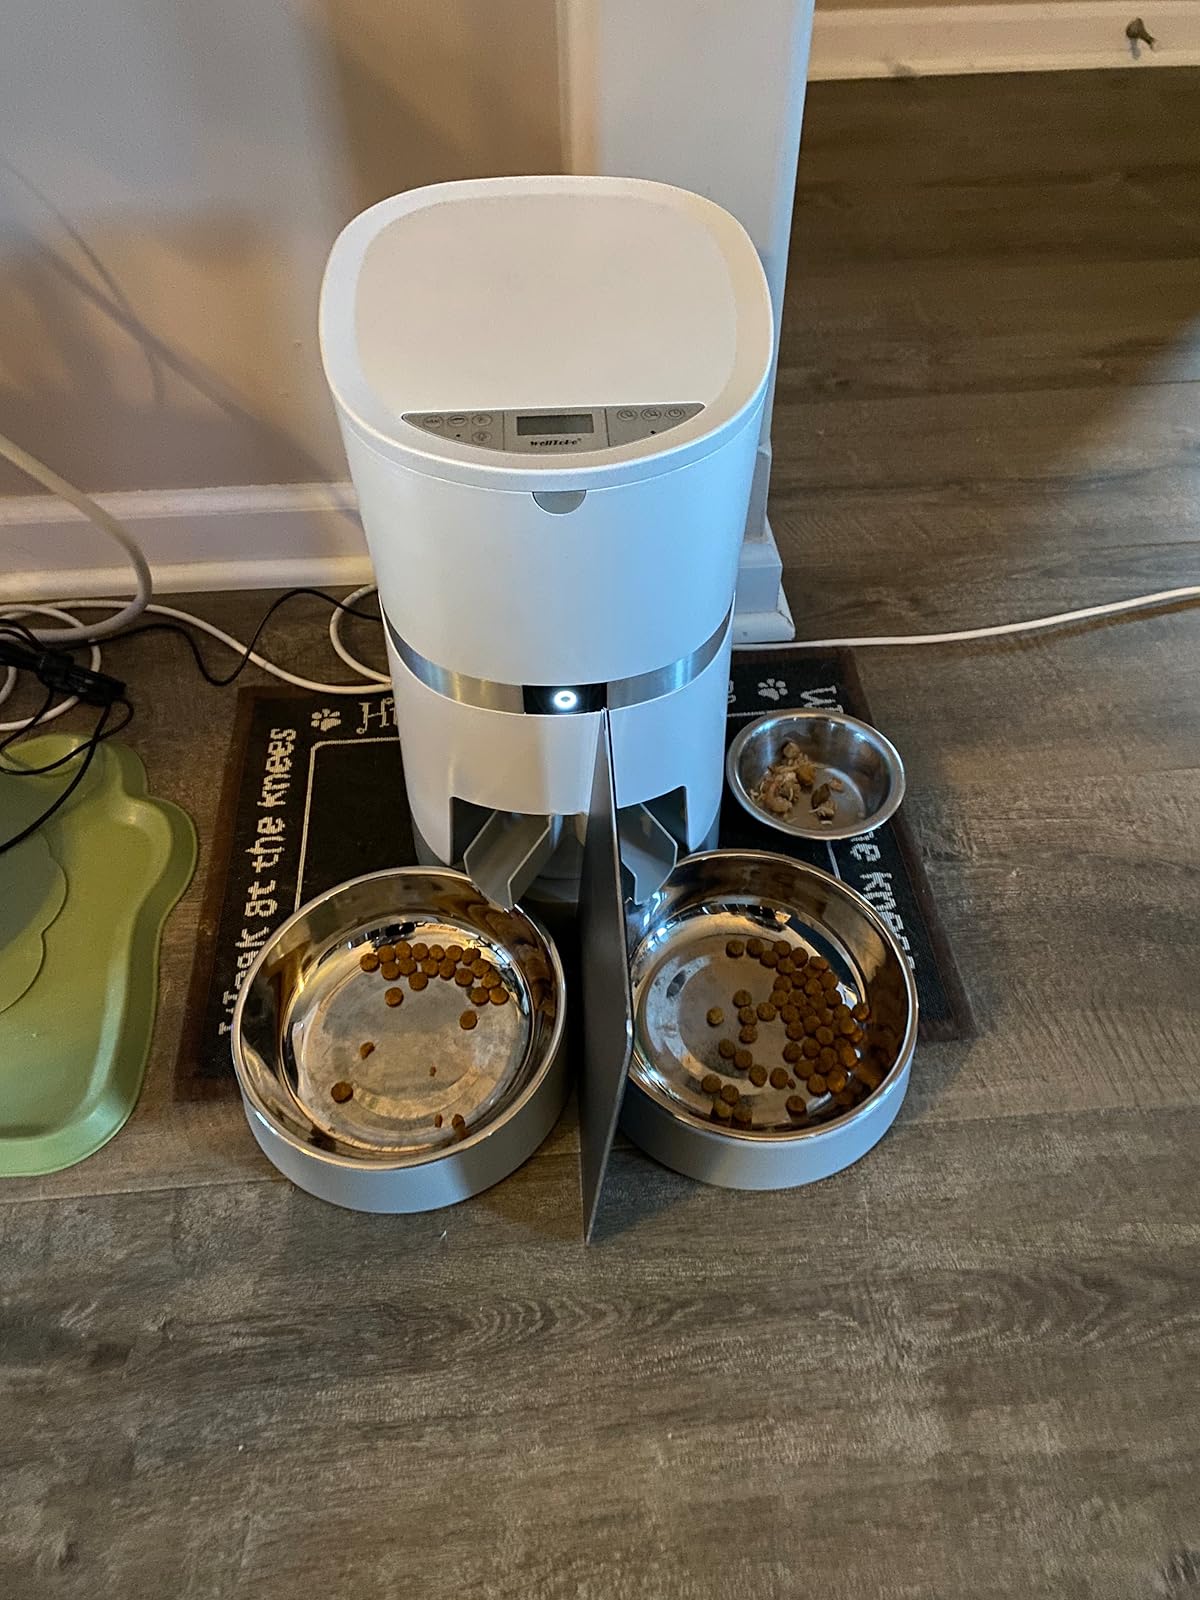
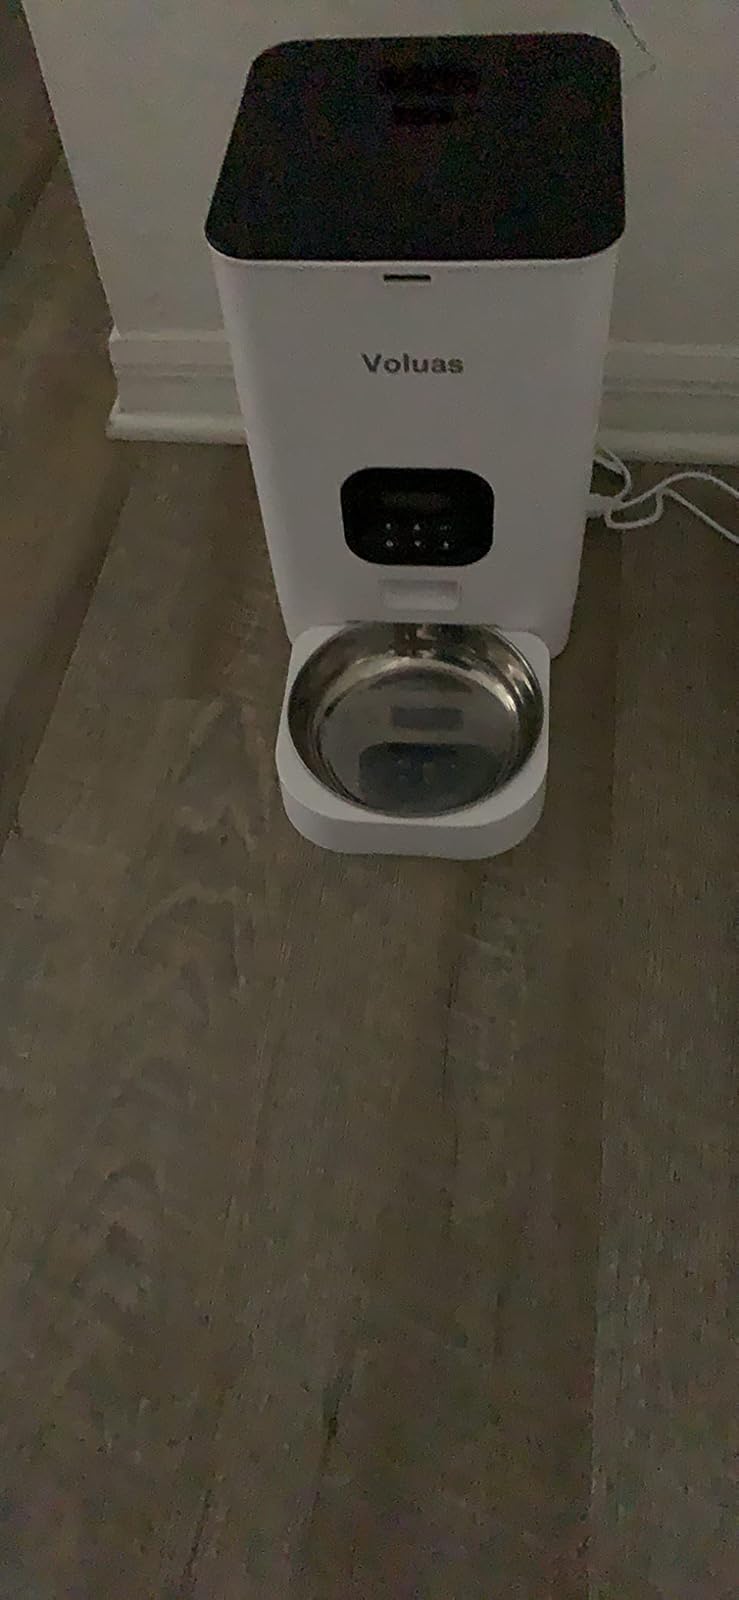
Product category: items_feeder
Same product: no